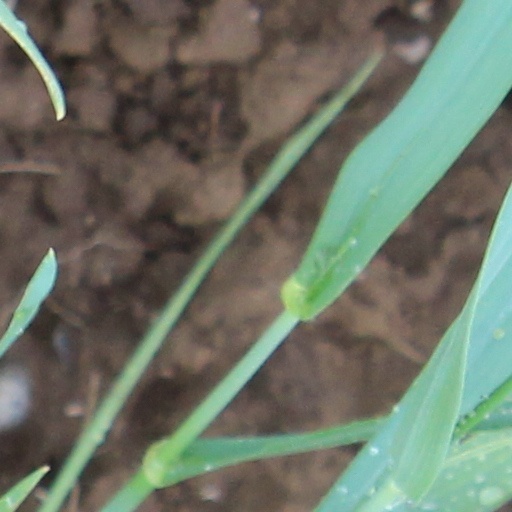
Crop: wheat